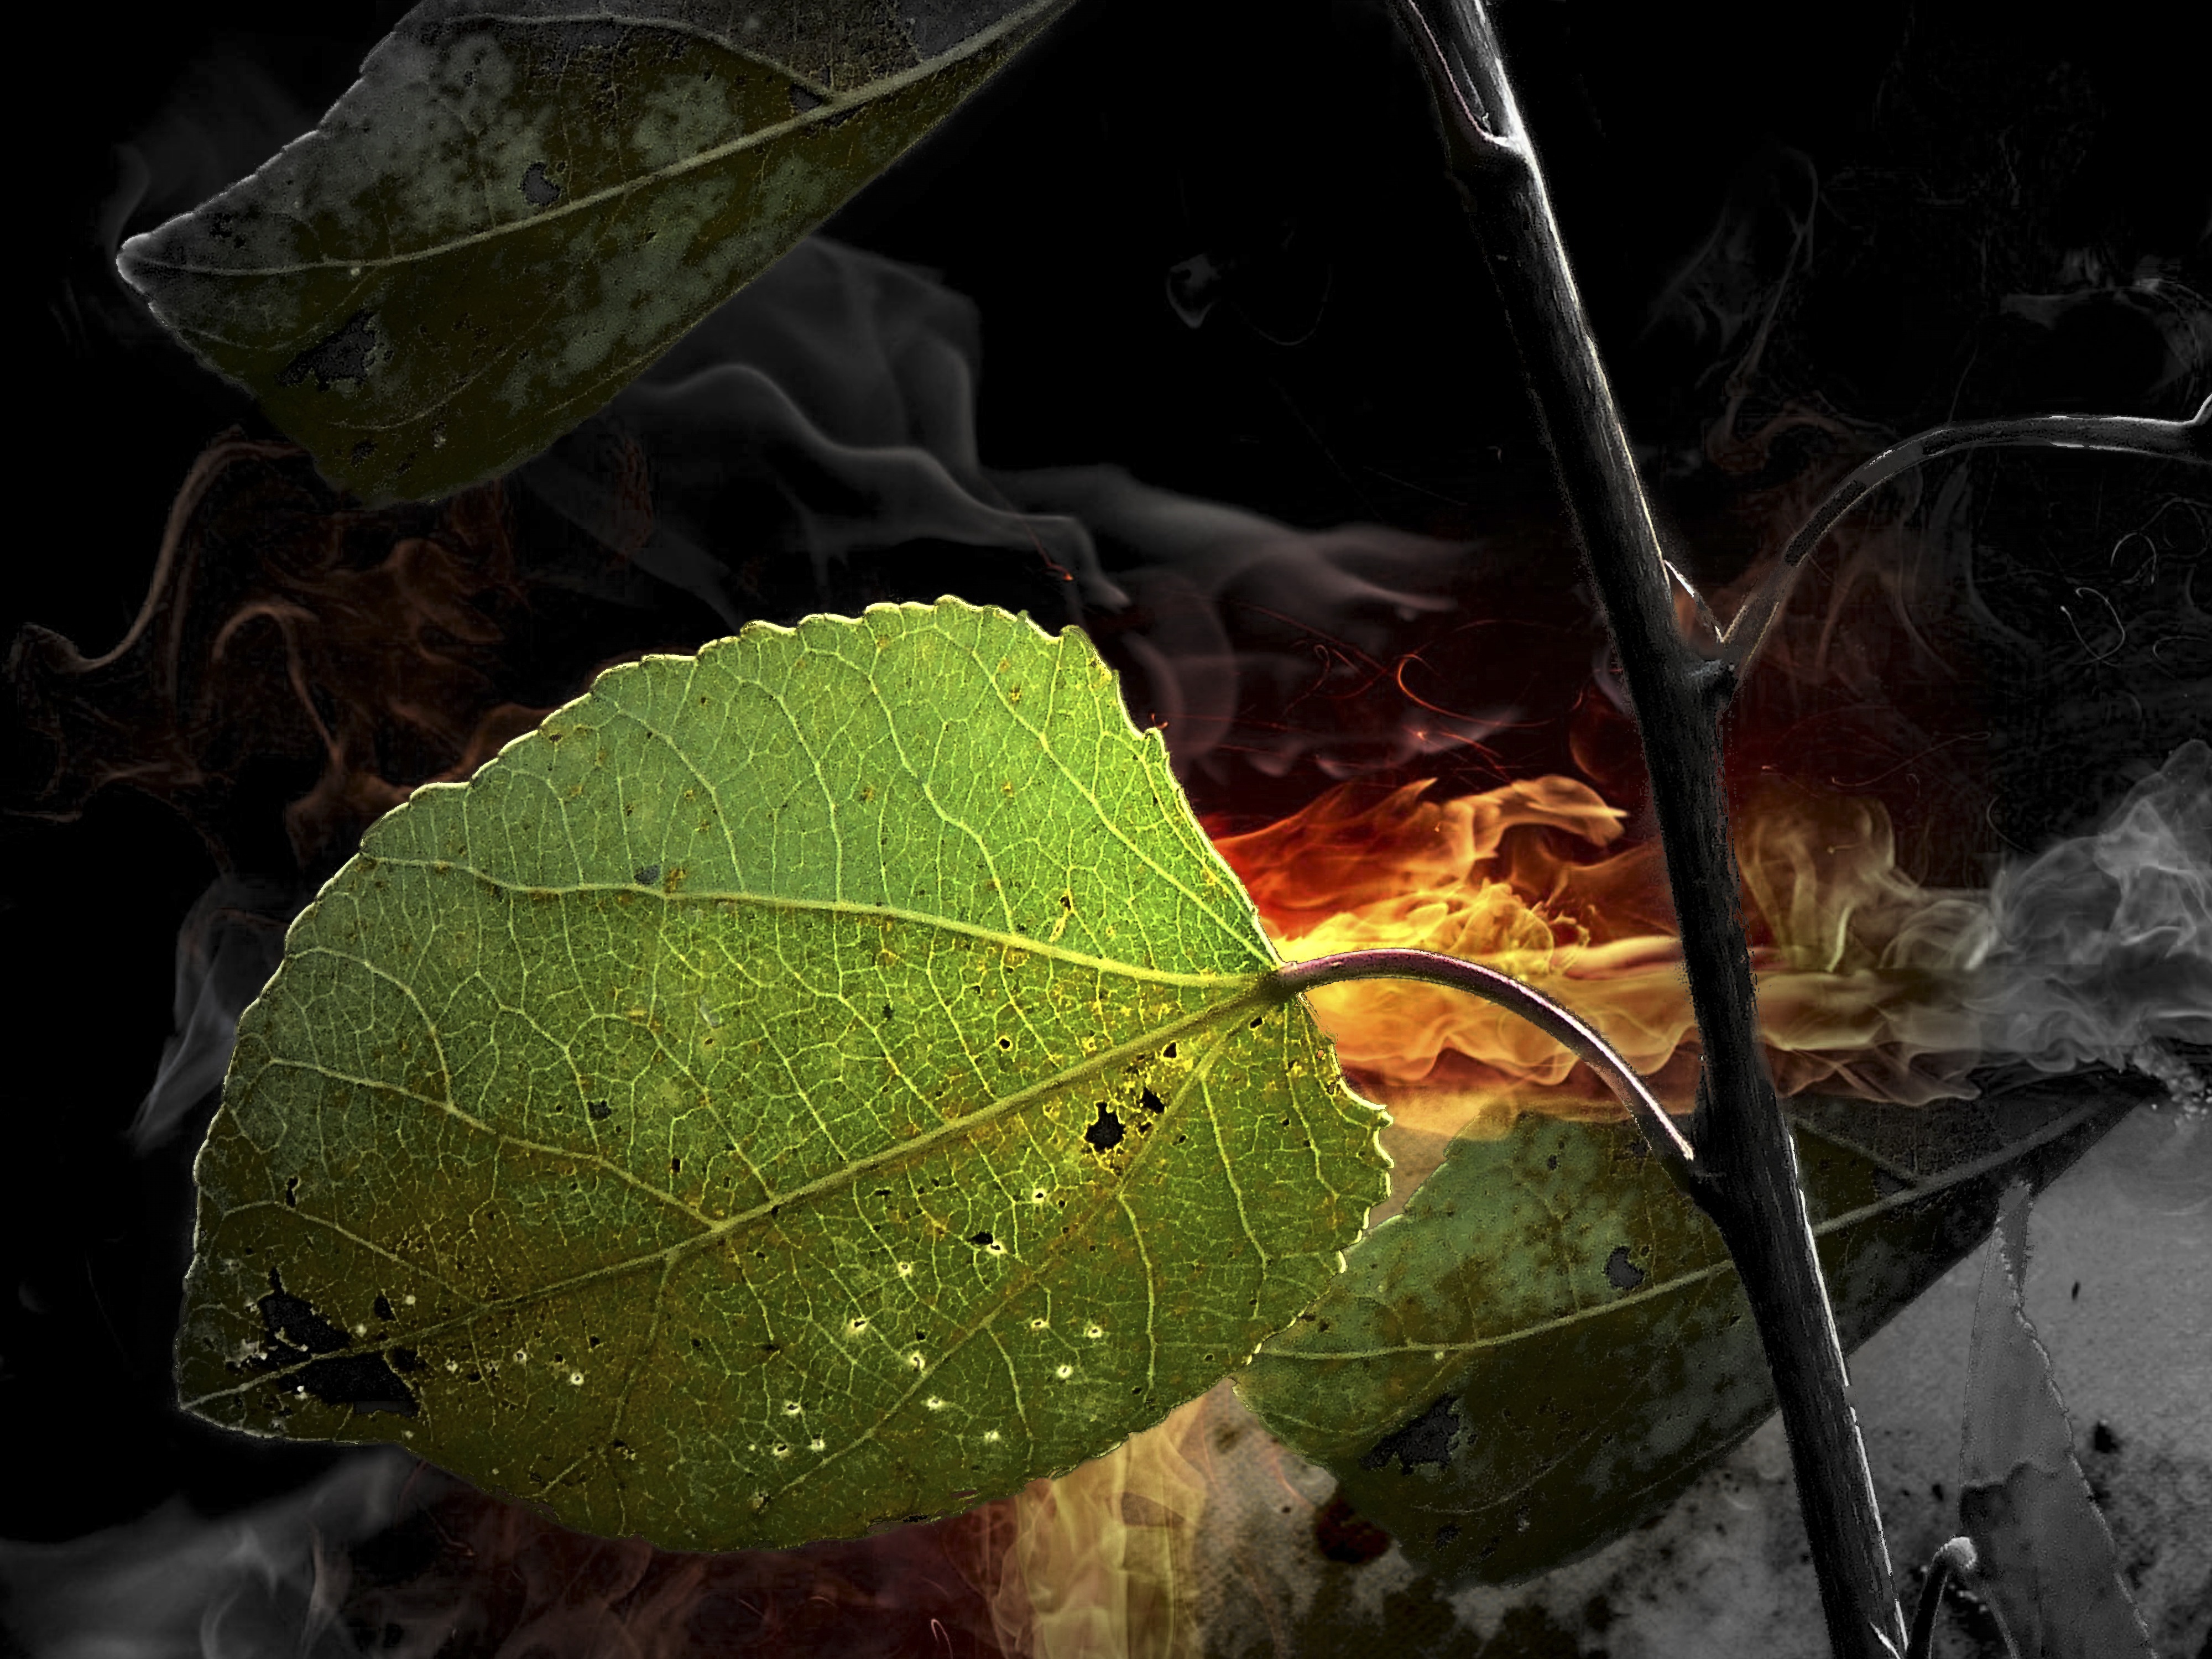
nature, branch, abstract, plant, photography, sunlight, leaf, flower, smoke, foliage, green, autumn, darkness, flora, season, close up, macro photography